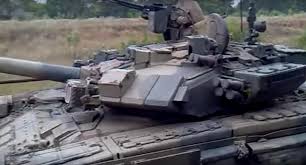
Label: Tank